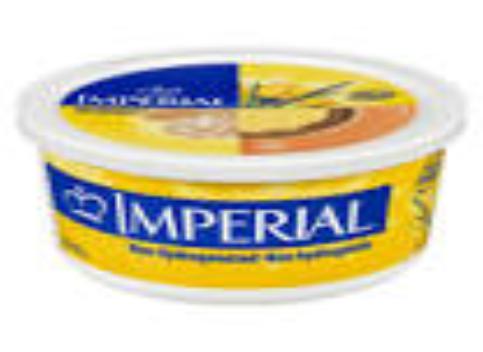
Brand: Imperial Margarine
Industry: Food